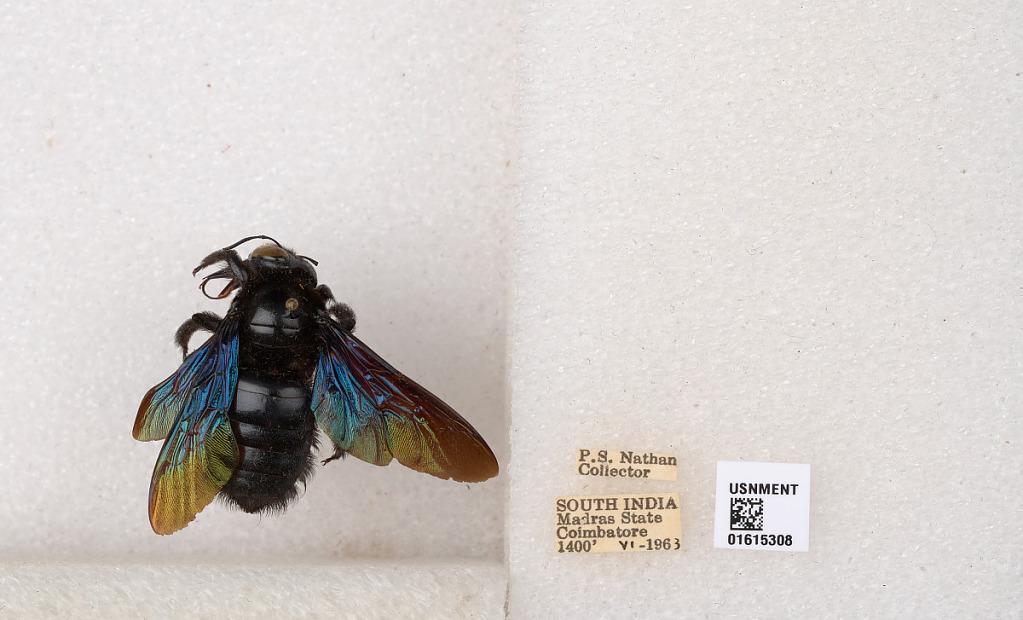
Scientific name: Xylocopa (Biluna) auripennis auripennis Lepeletier
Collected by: P. Nathan
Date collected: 1963-6-1
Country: India
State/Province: Tamil Nadu
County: Coimbatore
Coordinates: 10.9955, 76.9034